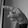
ASL letter: P